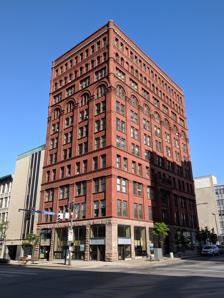
Building: Wilder Building
Country: United States of America
Year built: 1888
Historic commercial building in New York, United States Not to be confused with the Robert O. Wilder Building in Tougaloo, Mississippi. United States historic place Wilder Building U.S. National Register of Historic Places Show map of New York Show map of the United States Location 1 E. Main St., Rochester, New York Coordinates 43°9′19″N 77°36′44″W / 43.15528°N 77.61222°W / 43.15528; -77.61222 Area less than one acre Built 1887 Architect Warner & Brockett Architectural style Romanesque MPS Inner Loop MRA NRHP reference No. 85002863 Added to NRHP October 04, 1985 Wilder Building is a historic office building located in Rochester, New York . It is an eleven-story steel or iron framed brick clad structure built between 1887 and 1888 in a modified Romanesque style. It is considered Rochester's first modern skyscraper , and is considered to be among the oldest of the early skyscrapers . It was designed by noted Rochester architects Warner & Brockett . It was listed on the National Register of Historic Places in 1985. The Wilder Building originally contained spires at each corner of its roof, but they have since been removed. Mail Chute James Goold Cutler received U.S. Patent 284,951 on September 11, 1883 for the mail chute . The first one was installed in 1884 in the Elwood Building . Then, during its 1887 construction, Cutler installed a perfected mail chute in the Wilder Building. With the Elwood Building having been demolished in 1965, the Wilder Building's mail chute is currently the oldest surviving one. References